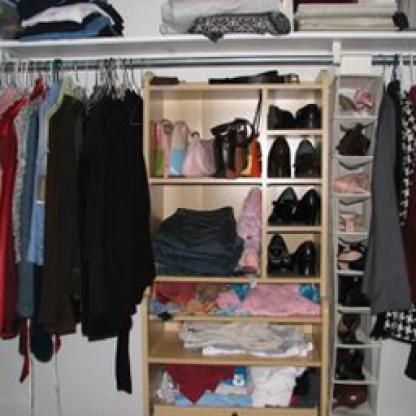
Scene: Indoor